London Necropolis Company

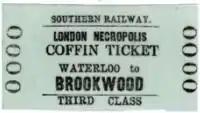
Railway ticket labelled "Southern Railways London Necropolis Coffin Ticket, Waterloo to Brookwood, Third Class

In September 1853 a Committee of Enquiry into the mismanagement of the company recommended the expulsion of the four remaining trustees and the reform of the company under a new board of directors. This was unanimously approved by the shareholders, and work finally began on the scheme. A tract of land stretching from Woking to Brookwood was purchased from Lord Onslow. The westernmost , at the Brookwood end, were designated the initial cemetery site, and a branch railway line was built from the LSWR main line into this section. A plot of land between Westminster Bridge Road and York Street (now Leake Street) was chosen as the site for the London railway terminus. Architect William Tite and engineer William Cubitt drew up a design for a station, which was approved in June 1854, and completed in October 1854. In July 1854 work began on the drainage of the marshlands designated as the initial cemetery site, and on the construction of the embankment carrying the railway branch into the cemetery.